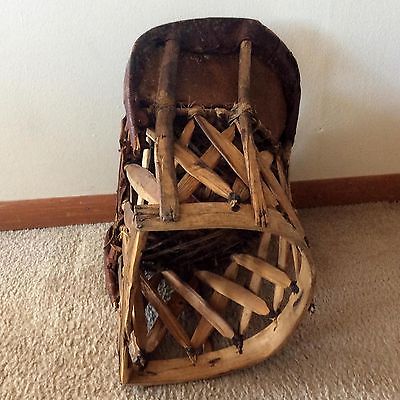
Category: chair